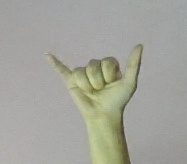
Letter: ya